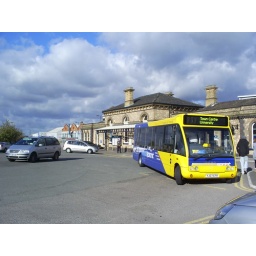
University bus in front of Loughborough train station, taxi rank on the left.